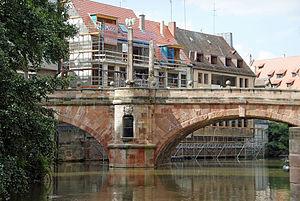
Le pont Charles de Nuremberg est le nom donné à deux ponts qui enjambent la rivière Pegnitz dans la vieille ville de Nuremberg :